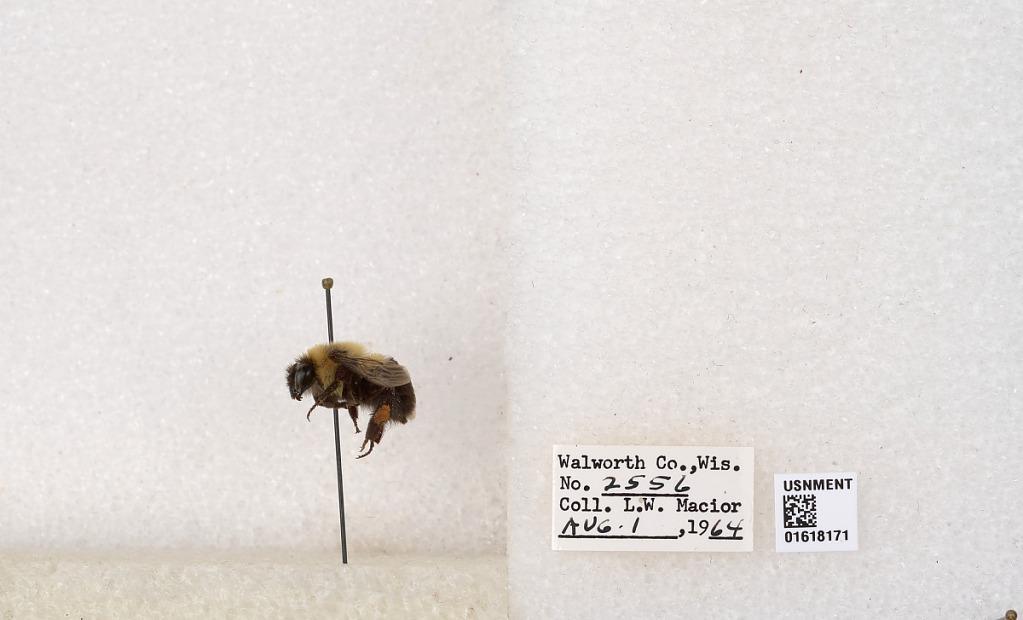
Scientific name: Bombus impatiens Cresson
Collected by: L. Macior
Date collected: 1964-8-1
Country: United States
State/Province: Wisconsin
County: Walworth
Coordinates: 42.6685, -88.5419